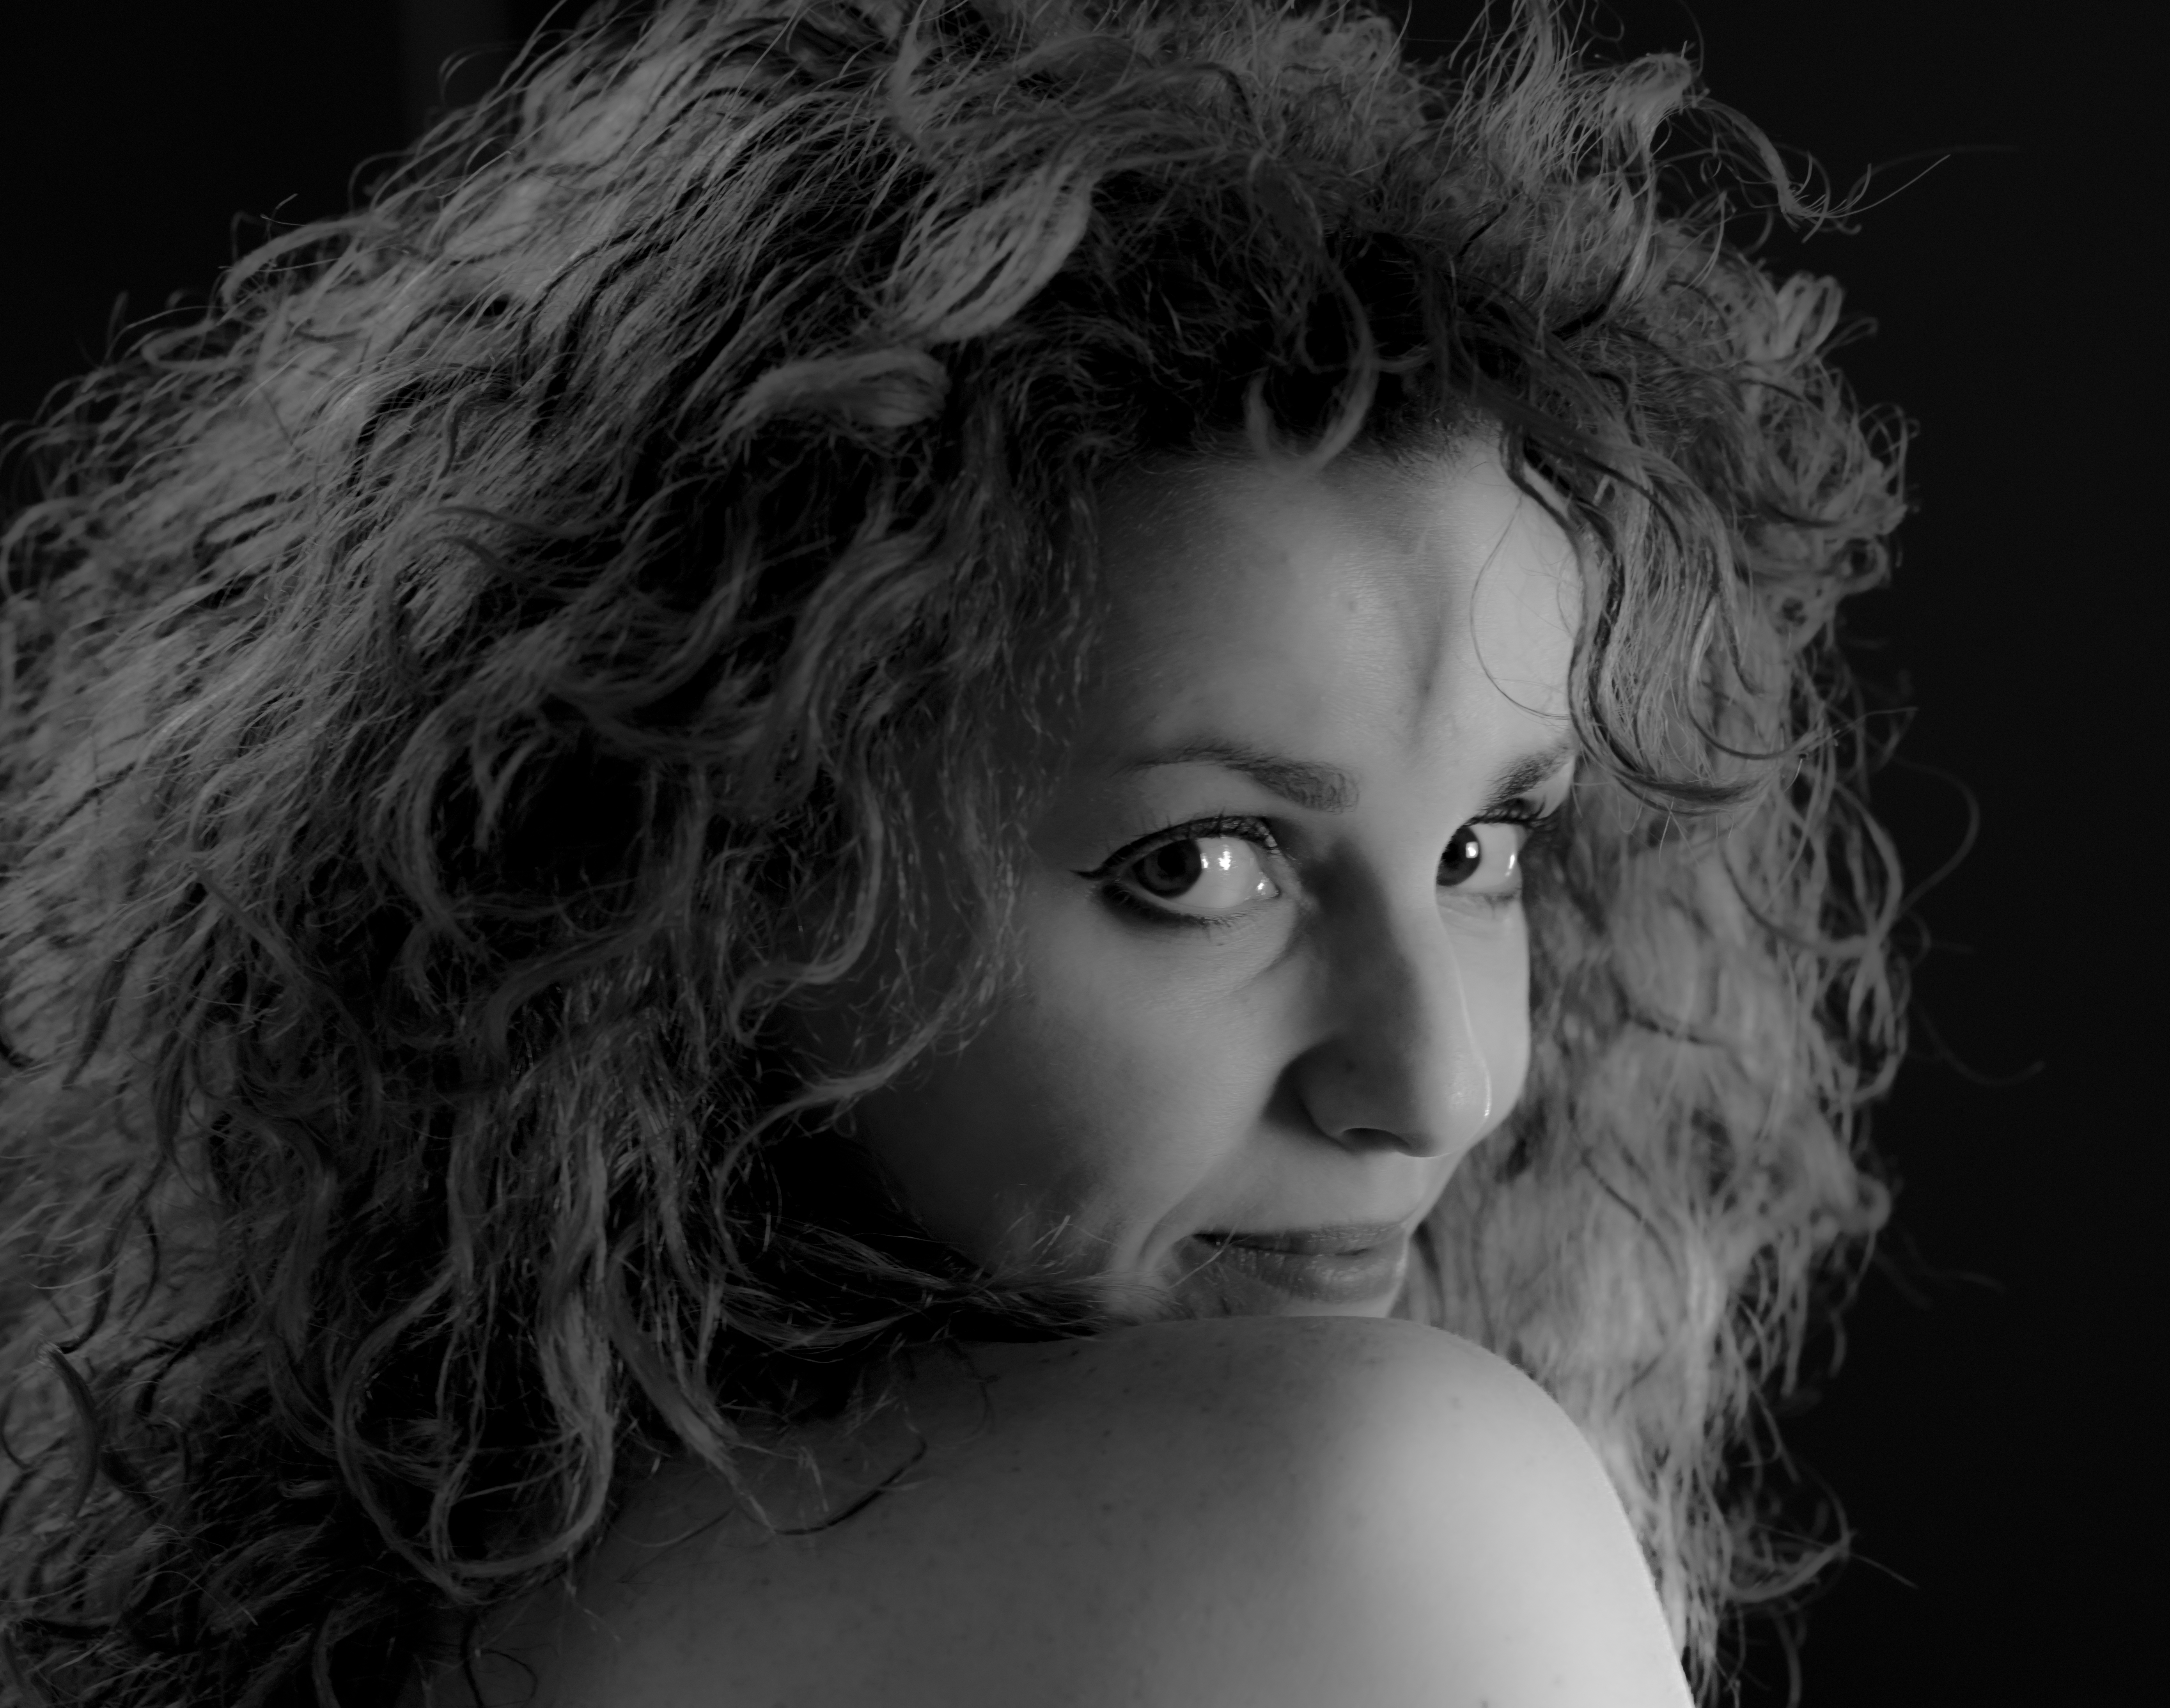
black and white, girl, woman, hair, white, photography, portrait, model, darkness, black, monochrome, hairstyle, close up, face, eye, head, beauty, pentax645z, overtheshoulder, naturallycurlyhair, photo shoot, brown hair, monochrome photography, portrait photography